Piet Rentmeester

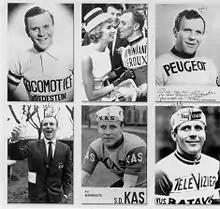

Piet Rentmeester (27 August 1938 – 11 February 2017) was a Dutch professional racing cyclist. He won the Kuurne–Brussels–Kuurne race in 1962.